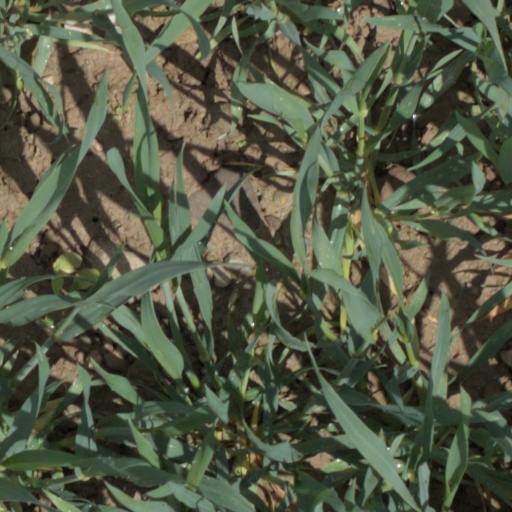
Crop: wheat